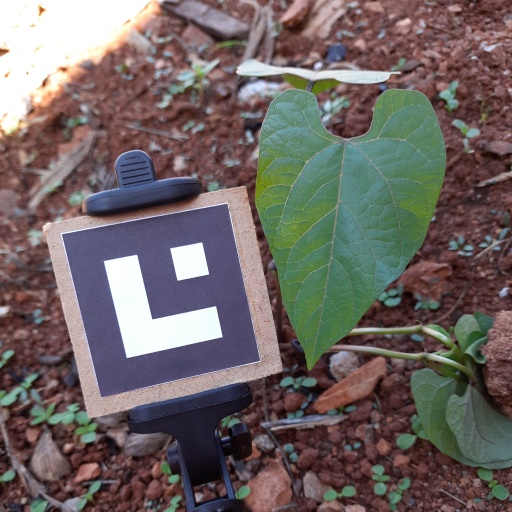
Observations: wavy surface, no eating holes, under shade